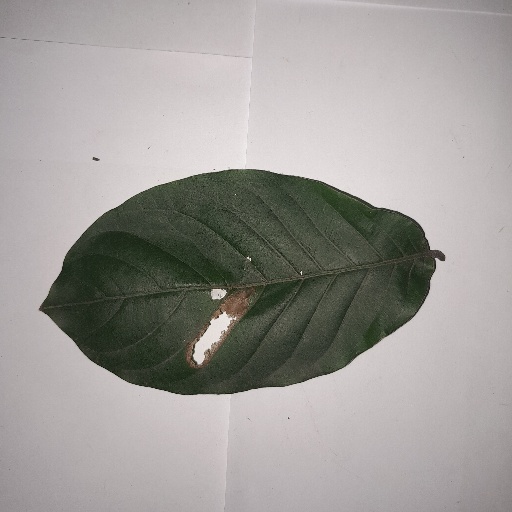
Species: HariTaki
Leaf condition: Bacterial Spot